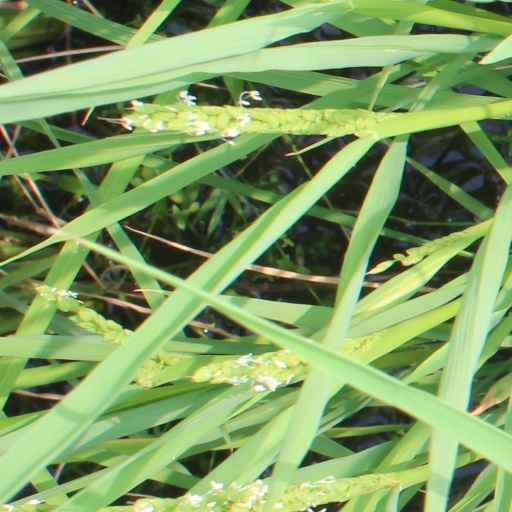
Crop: rice